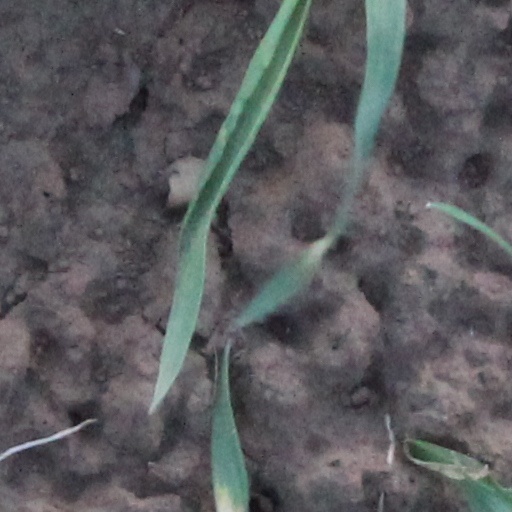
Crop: wheat